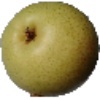
Label: Pear 1